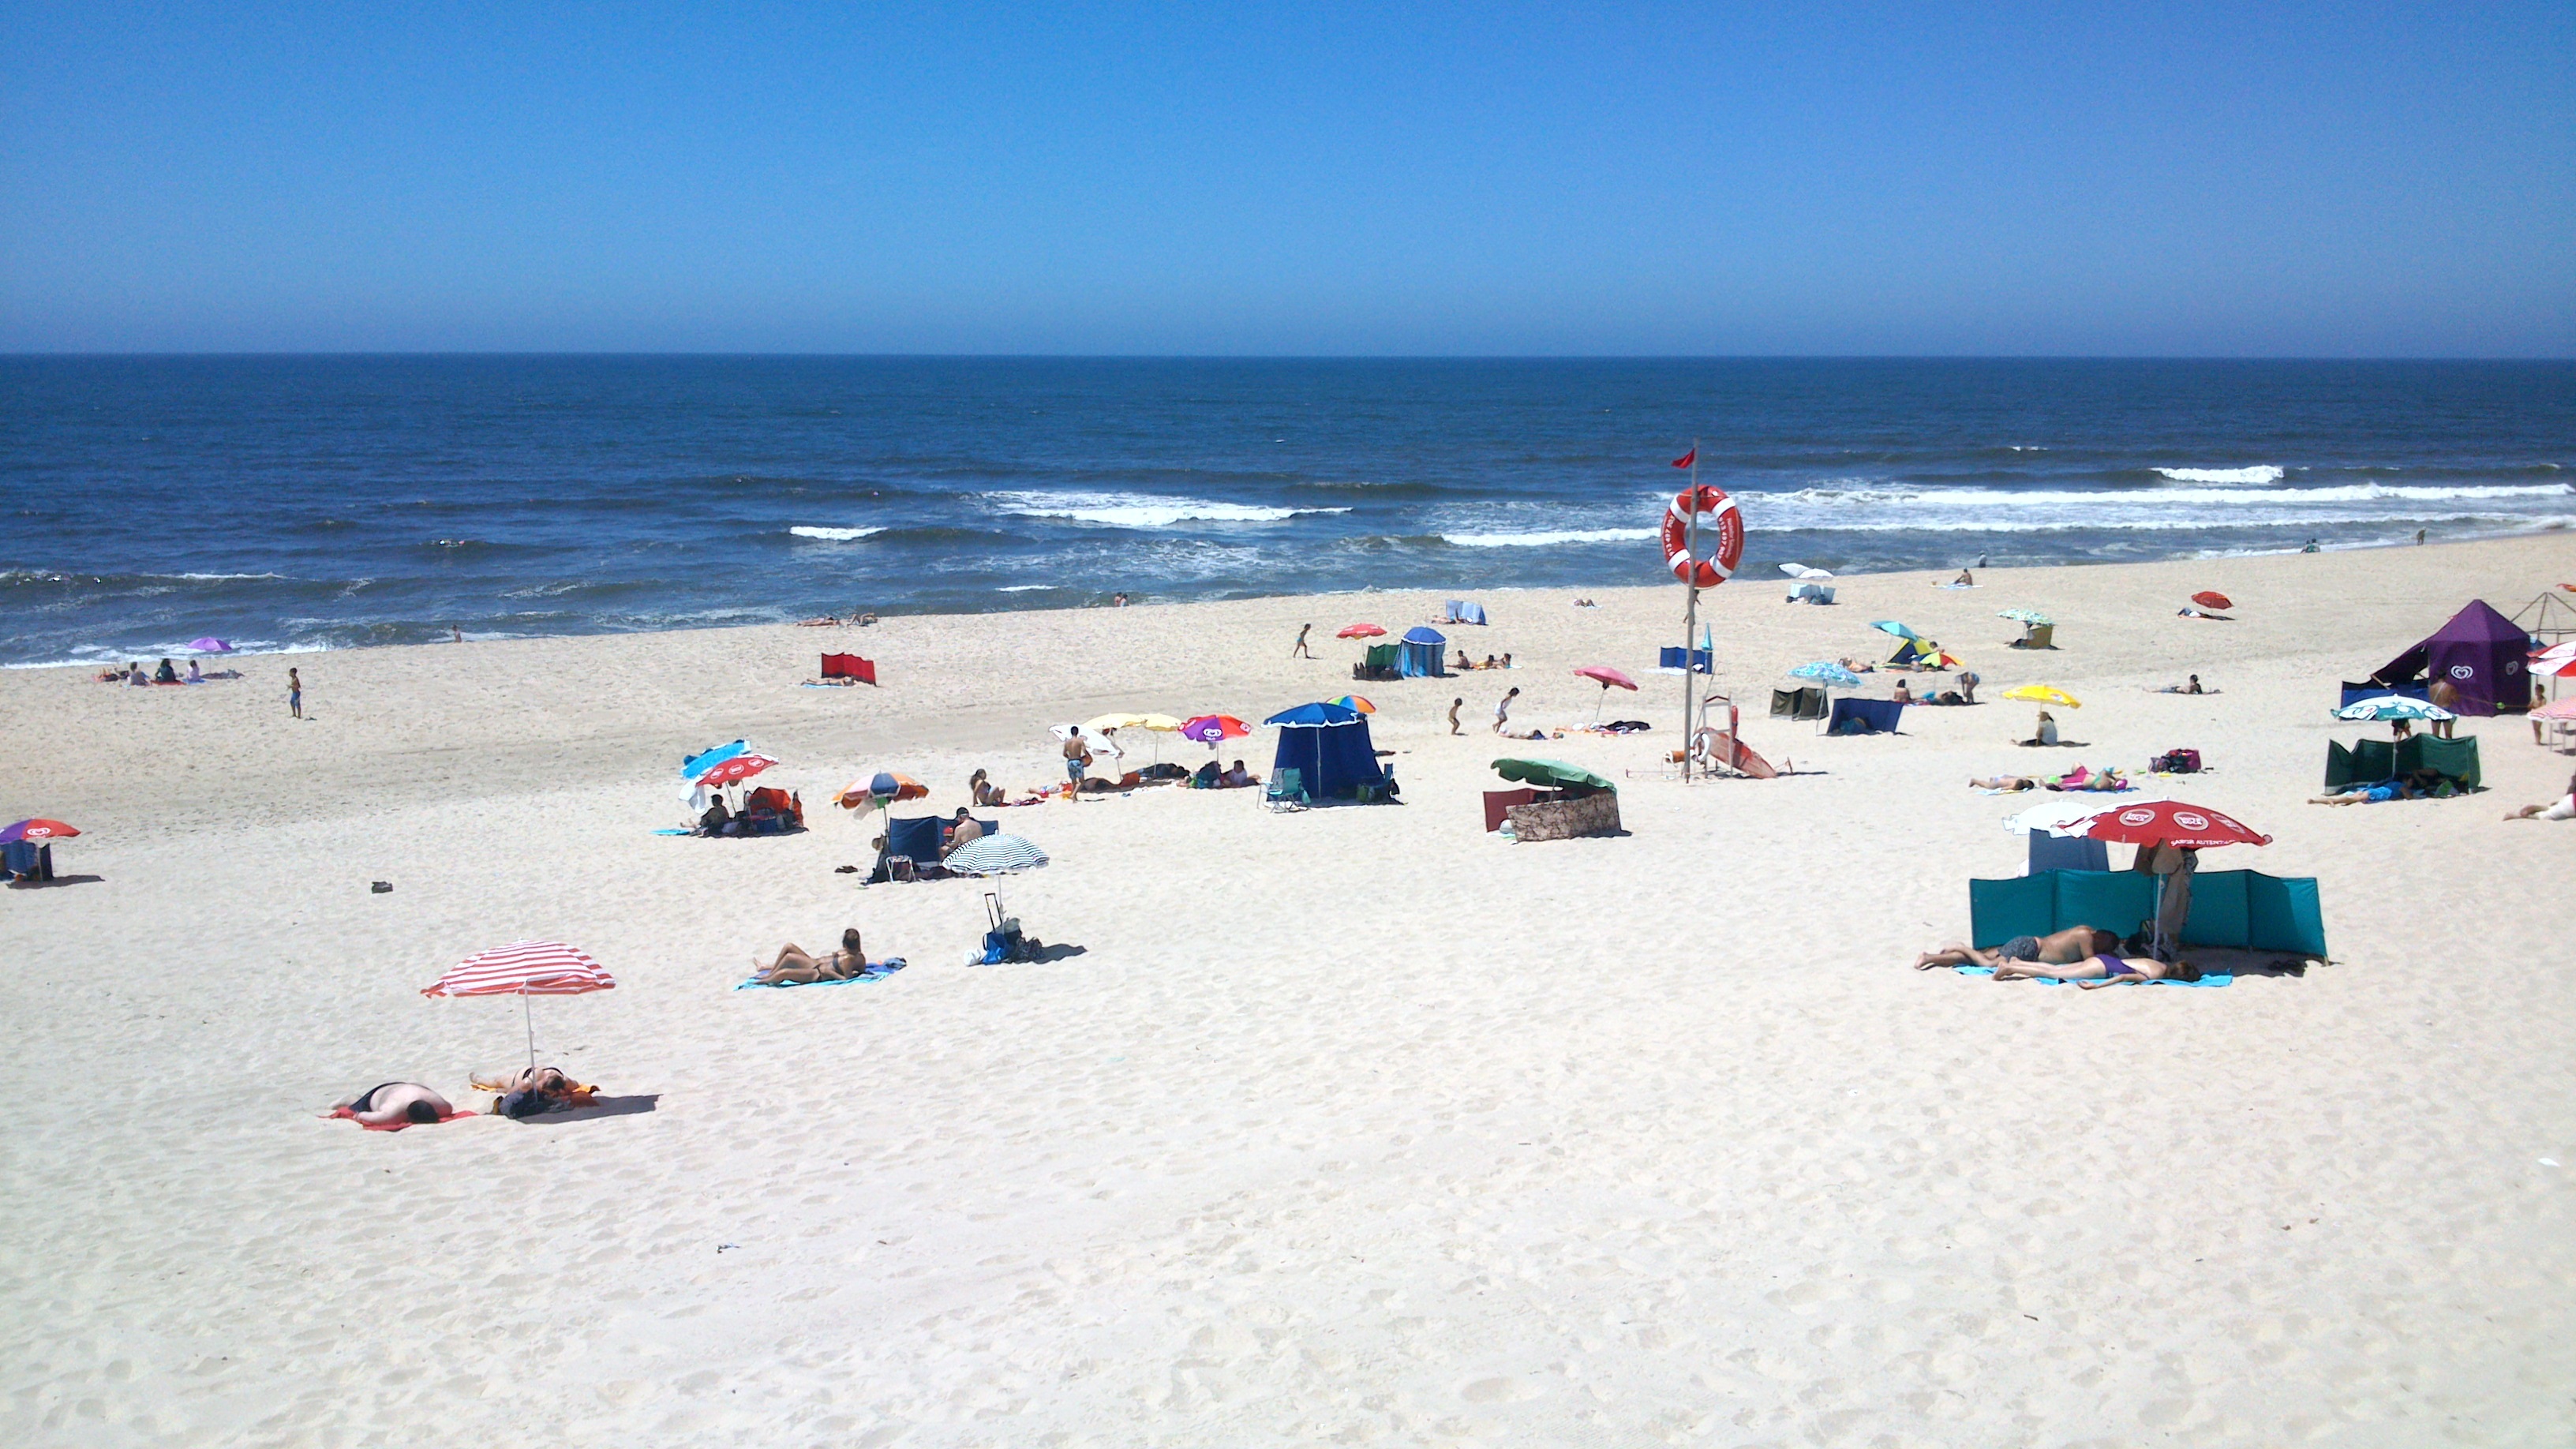
beach, sea, coast, sand, ocean, shore, vacation, bay, body of water, portugal, mira beach